HMS Royal Sovereign (05)

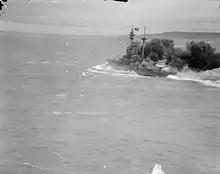
"Royal Sovereign" conducting gunnery training during the First World War

"Royal Sovereign" was laid down on 15 January 1914 at the HM Dockyard, Portsmouth. The ship was launched on 29 April 1915 and commissioned in May 1916. On 30 May 1916, three weeks after her commissioning, "Royal Sovereign" was present in Scapa Flow when the fleet commander, Admiral John Jellicoe ordered the Grand Fleet to sea. Jellicoe purposely left "Royal Sovereign" behind in port due to the inexperience of her crew; causing her to miss the Battle of Jutland the following day. In the months after the engagement, "Royal Sovereign" was quickly made ready for service with the fleet to further increase the numerical superiority of the Grand Fleet over the German High Seas Fleet.